Sylvia Morales

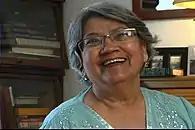
Still from "A Crushing Love: Chicanas, Motherhood and Activism" (2009)

Sylvia Morales, along with Jean Victor released the documentary "Faith Even to The Fire" in 1993. This landmark documentary is the first to demonstrate contemporary U.S. nuns living out a mission of social justice, even when it brings them into conflict with the Catholic church. It follows the stories of three nuns: Rosa Martha Zarate, Judy Vaughan and Marie de Pores Taylor. The sisters speak out about racism, sexism and classism within the church. The sisters also mention in the film what they've done and still do to combat it. Since theses -isms affect the people they serve. In the words of Maxwell Anderson's Joan of Arc, they keep their faith " ... even to the fire."